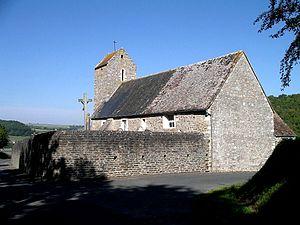
Église Saint Sulpice du XVIIe à Caumont-sur-Orne (Calvados)
Caumont-sur-Orne est une ancienne commune française, située dans le département du Calvados en région Normandie, devenue le 1ᵉʳ janvier 2016 une commune déléguée au sein de la commune nouvelle du Hom.
Le Hom est une commune française située dans le département du Calvados en région Normandie, peuplée de 3 689 habitants. Elle est créée le 1ᵉʳ janvier 2016 par la fusion de cinq communes, sous le régime juridique des communes nouvelles. Les communes de Caumont-sur-Orne, Curcy-sur-Orne, Hamars, Saint-Martin-de-Sallen et Thury-Harcourt deviennent des communes déléguées.